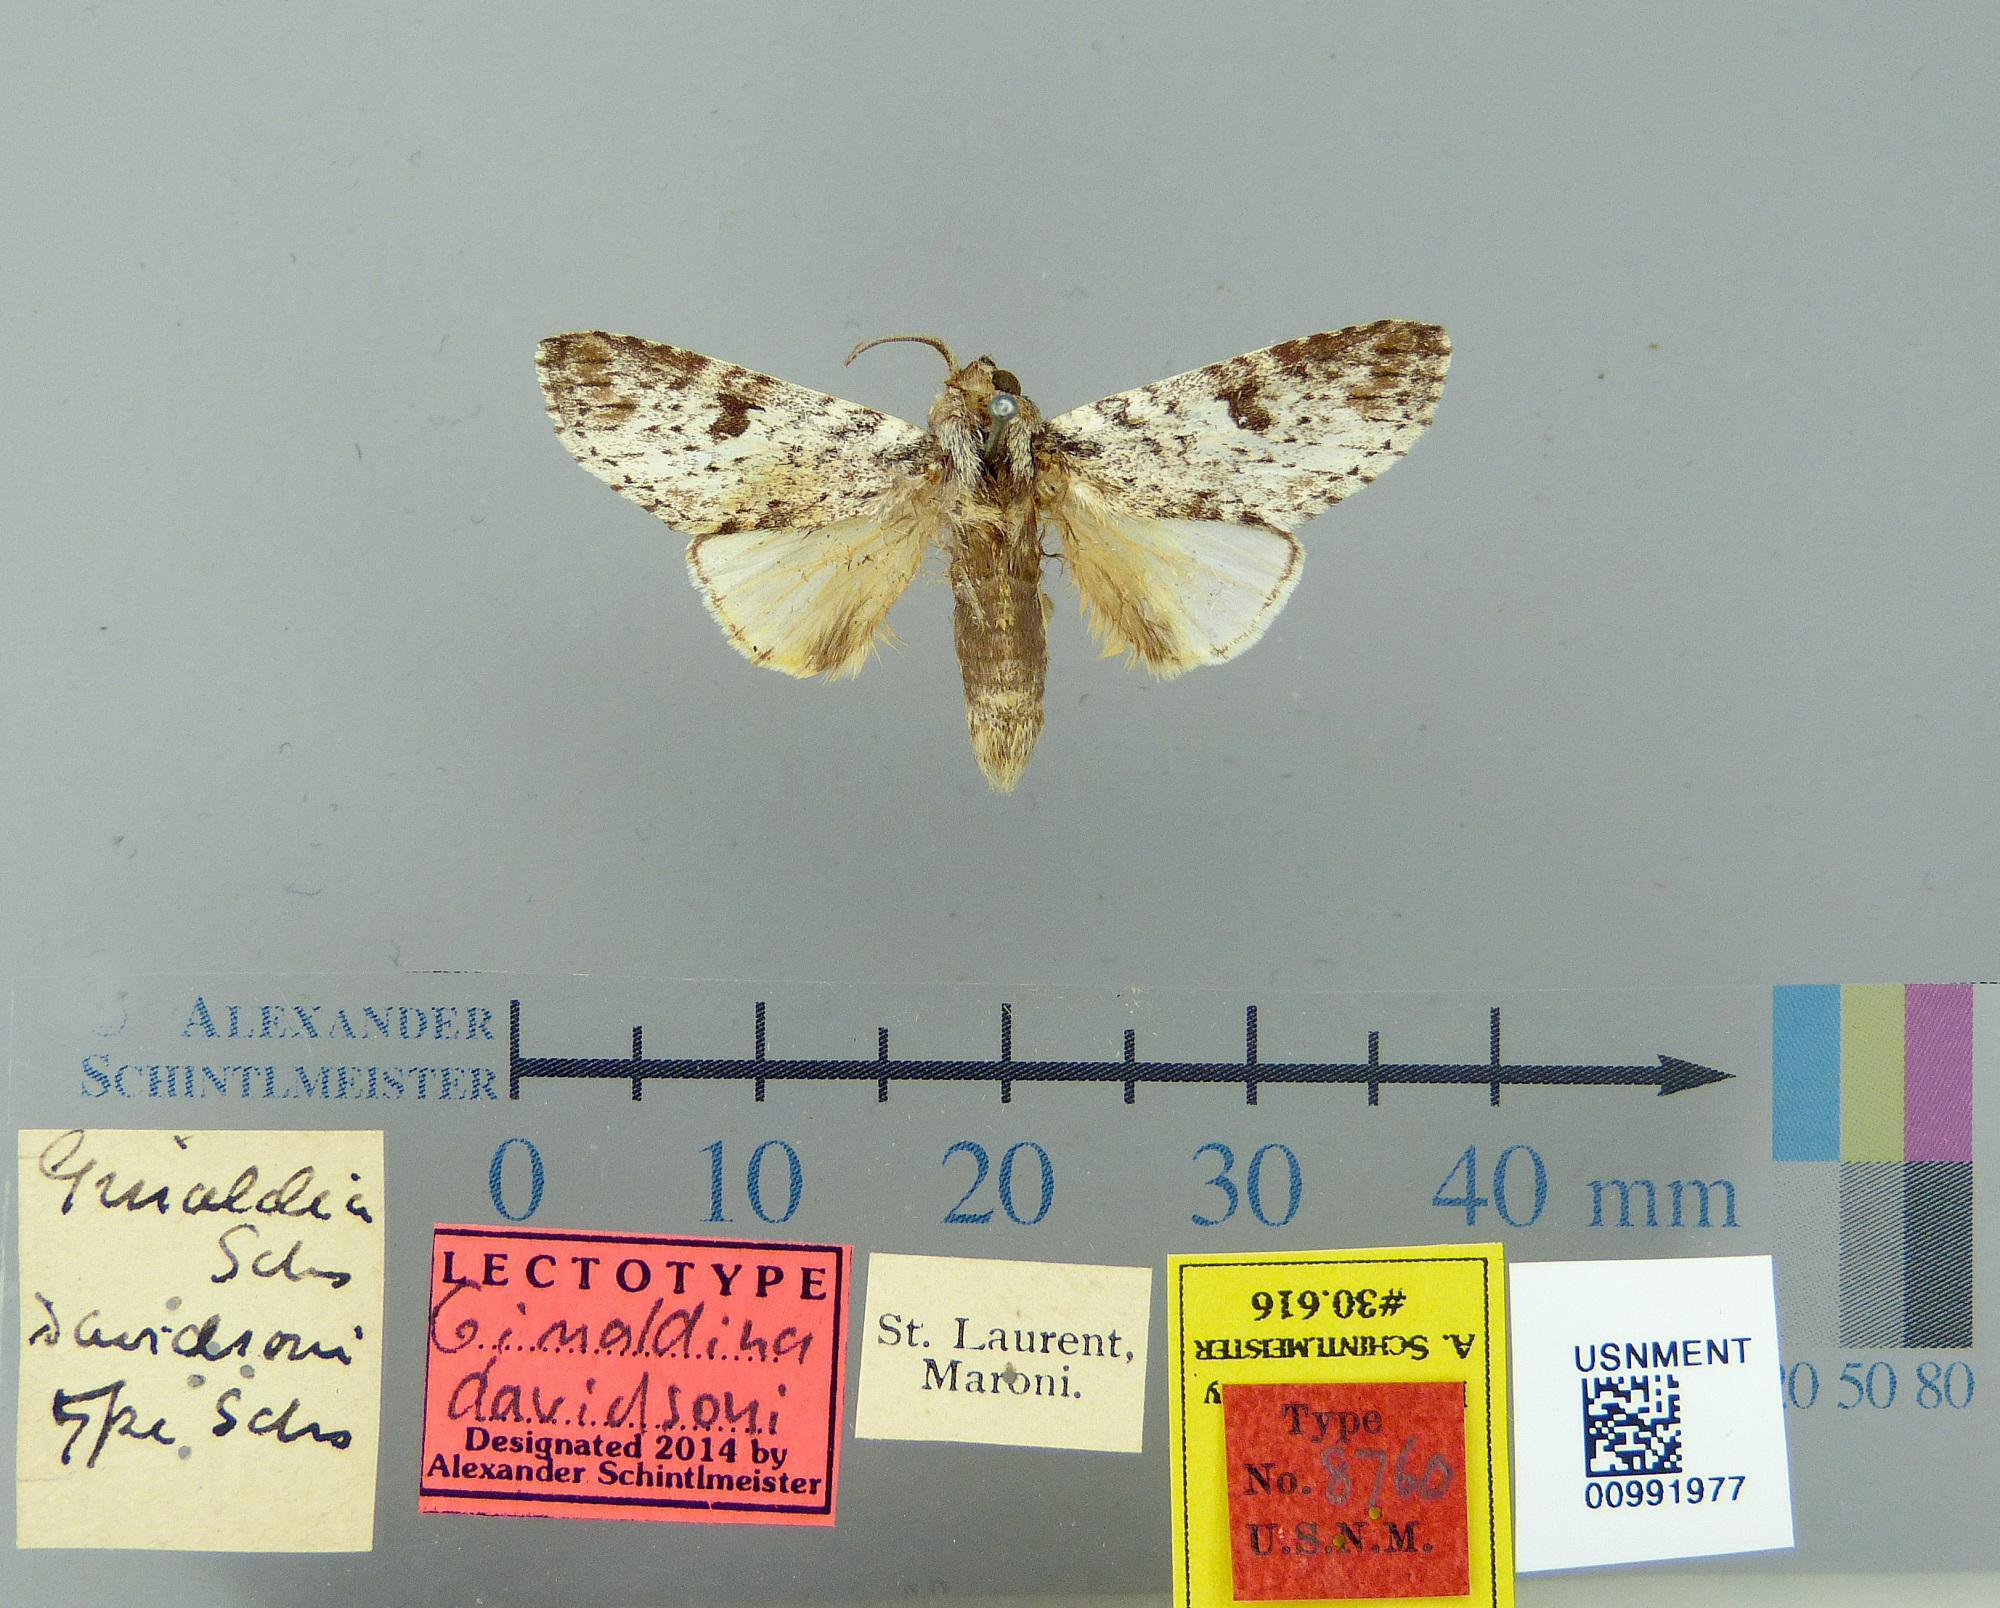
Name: Ginaldia davidsoni
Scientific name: Ginaldia davidsoni Schaus, 1906
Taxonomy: Animalia, Arthropoda, Insecta, Lepidoptera, Notodontidae
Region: [Not Stated]
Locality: St. Laurent, Maroni, French Guiana, France
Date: [Not Stated]